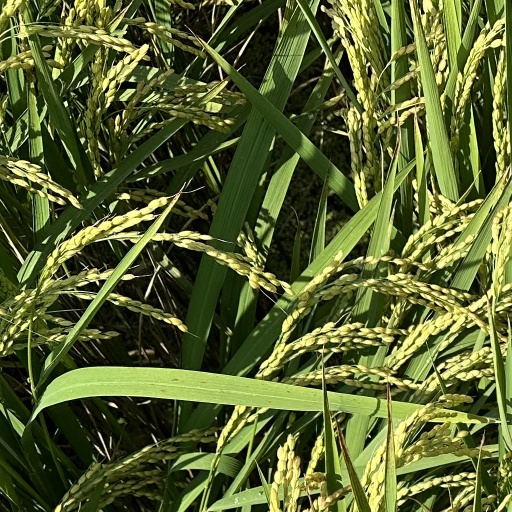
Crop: rice